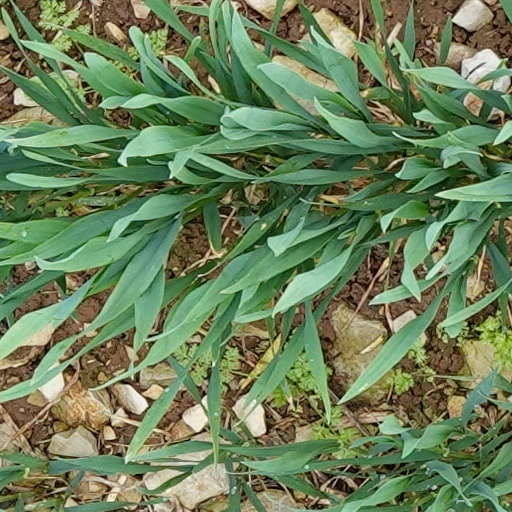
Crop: wheat